1955 Memorial Cup

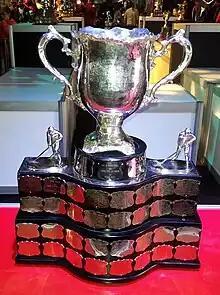
Silver bowl trophy with two large handles, mounted on a wide black plinth engraved with team names on silver plates.

The 1955 Memorial Cup final was the 37th junior ice hockey championship of the Canadian Amateur Hockey Association. The George Richardson Memorial Trophy champions Toronto Marlboros of the Ontario Hockey Association in Eastern Canada competed against the Abbott Cup champions Regina Pats of the Western Canada Junior Hockey League in Western Canada. In a best-of-seven series, held at Regina Exhibition Stadium in Regina, Saskatchewan, Toronto won their 2nd Memorial Cup, and first since 1929 by defeating Regina 4 games to 1.